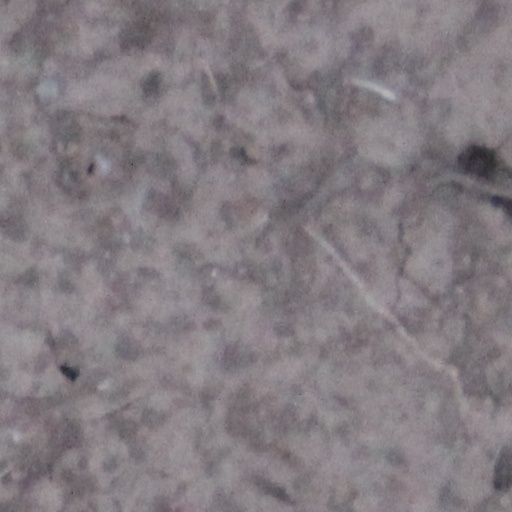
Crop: wheat